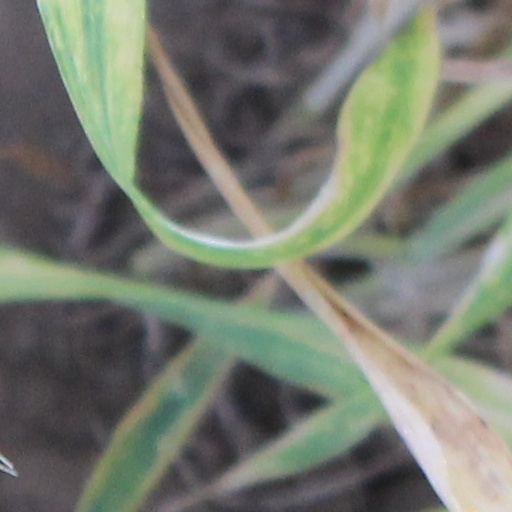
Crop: wheat